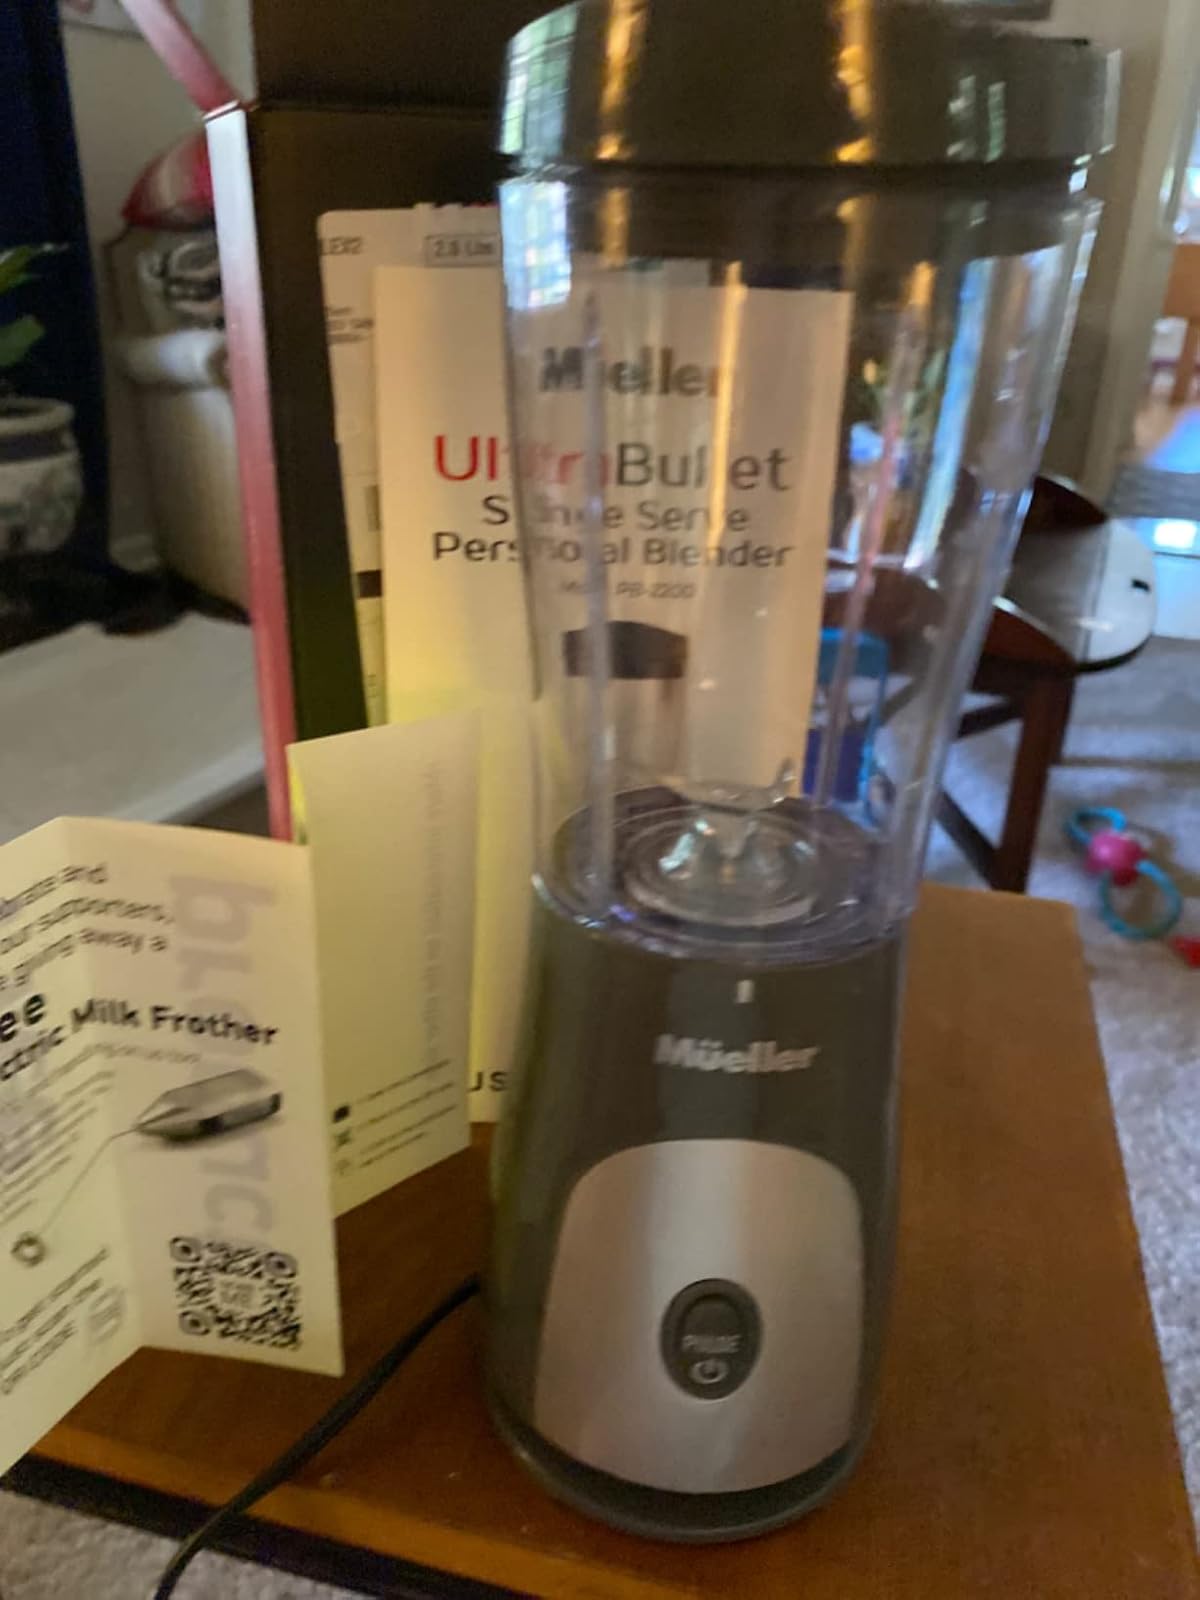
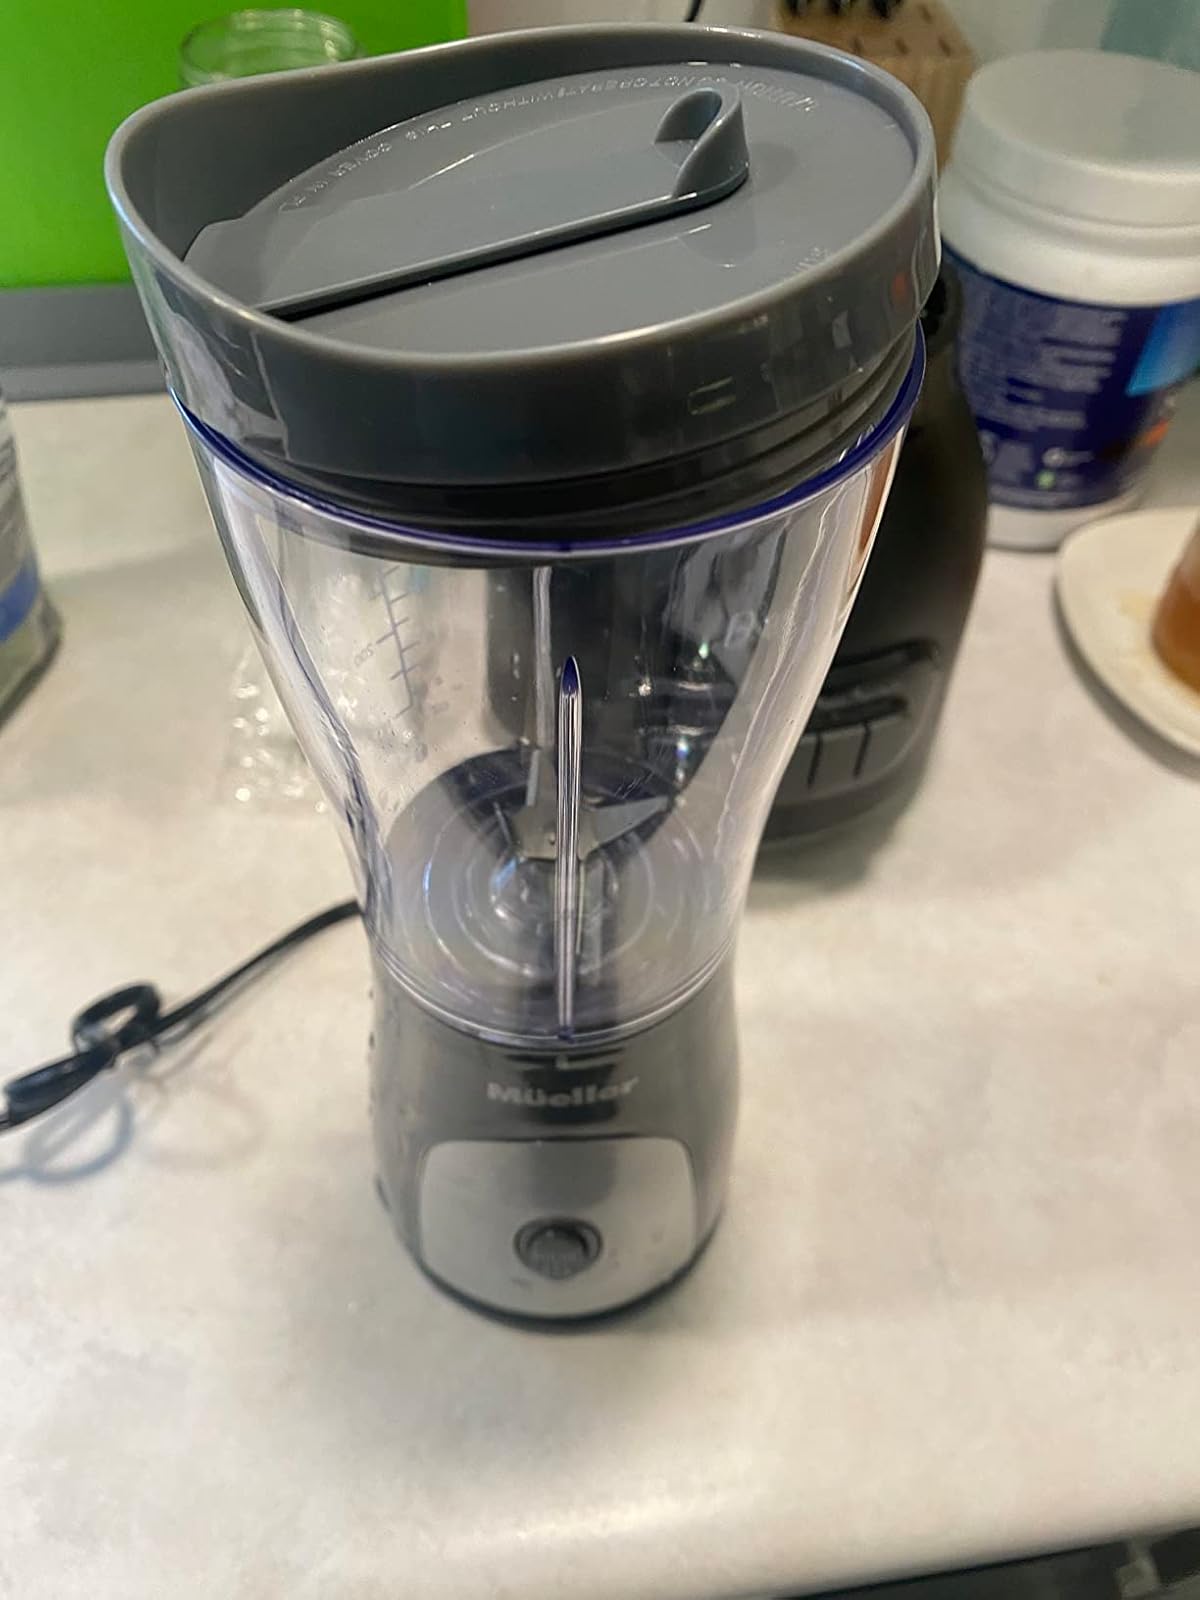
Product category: items_blender
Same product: yes